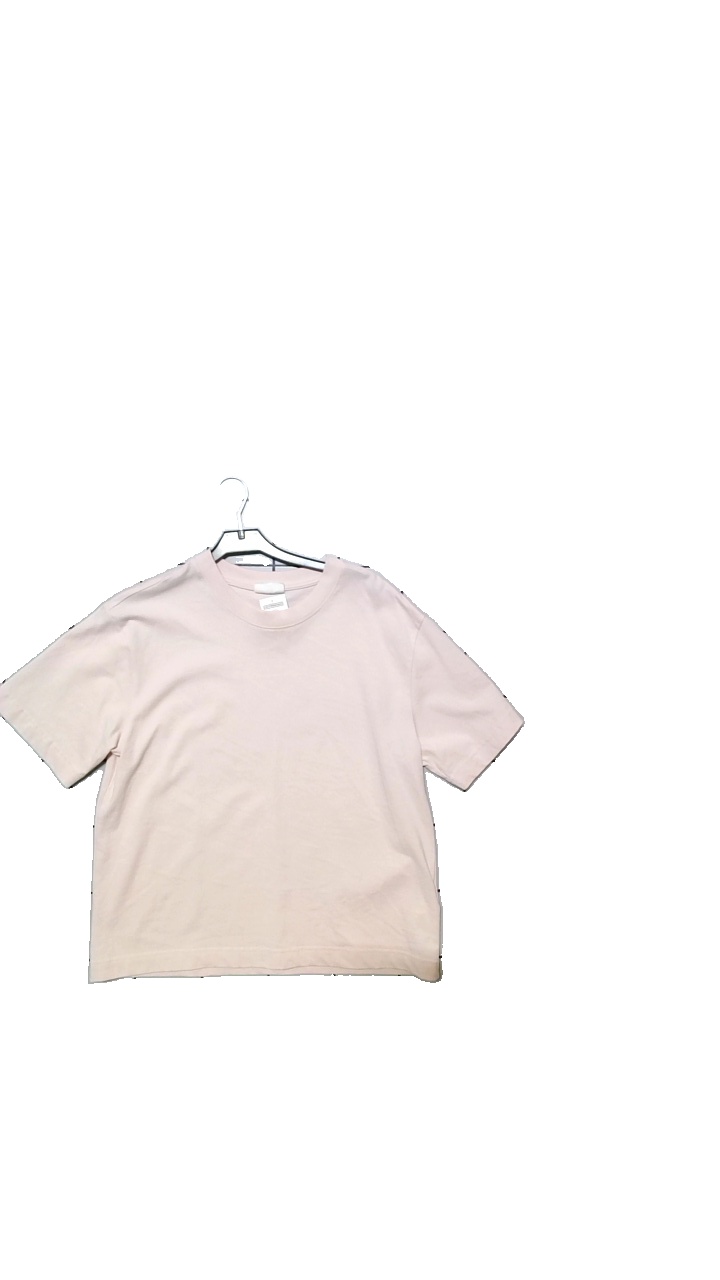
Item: T-shirt (Ladies)
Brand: Gina Tricot
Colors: Pink
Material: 100% cotton
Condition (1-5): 5
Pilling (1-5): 5
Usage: Reuse
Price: <50